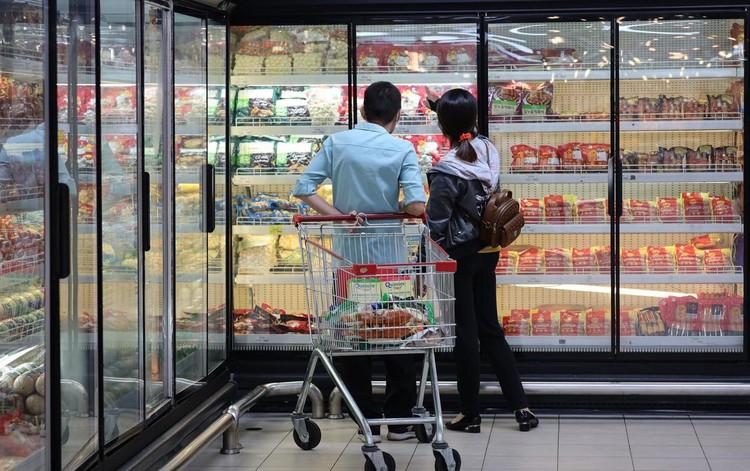
có một người đàn ông và một người phụ nữ đang đứng trước một cái tủ lạnh